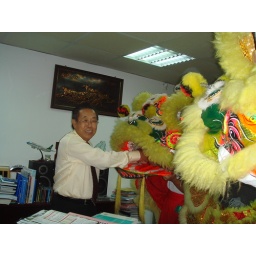
My dad shaking his hand with the lion in his office room.